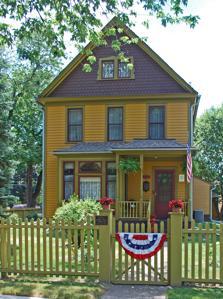
Building: John and Emma Lacey Eberts House
Country: United States of America
Year built: 1872
Historic house in Michigan, United States United States historic place John and Emma Lacey Eberts House U.S. National Register of Historic Places Show map of Michigan Show map of the United States Location 109 Vinewood Avenue, Wyandotte, Michigan Coordinates 42°12′27″N 83°9′2″W / 42.20750°N 83.15056°W / 42.20750; -83.15056 Built 1872 Architect Raphael R. Thomas Architectural style Queen Anne NRHP reference No. 09000524 Added to NRHP July 16, 2009 The John and Emma Lacey Eberts House is a private house located at 109 Vinewood Avenue in Wyandotte, Michigan .  It was listed on the National Register of Historic Places in 2009. History Side elevation of house John Eberts Jr. was born in 1843 in Detroit . In 1870, he purchased two lots in Wyandotte where this house now stands. In 1872 he married Emma Lacey, and that same year the couple hired Raphael R. Thomas, a cousin of Emma's, to build this house. The couple moved into the house in late December of the same year. They raised five children in the home (Edith, Elsie, Harry, Frank, and Walter), and John Eberts started a coal business supplying homeowners in the area. In 1892, the house was extensively rebuilt, adding a Queen Anne finish to the exterior. By that time, John Eberts had retired from the coal business and begun other business ventures. In 1895, Harry Eberts re-purchased his father's coal business, and was soon joined by his brother Frank and then Walter. In 1909, both Walter and Frank were still living in this home with their parents. John and Emma Eberts occupied this house until their respective deaths: John in 1929 and Emma in 1941. After that time, the house passed to their daughters Edith and Elsie, who occupied it until their deaths in 1956 and 1962, respectively. In 1965, the Eberts family sold the house to Ralph Lubaway and his wife Wilma, who raised eleven children in the house. The Lubaway family owned the house until 2005. In 2005, the city of Wyandotte purchased the house with the intent of demolishing it.  However, recognizing the historic value, the city sold it as a restoration project. In 2006, the Blankenship/Granzeier family purchased the house and completely restored it. In 2013, the house was sold to the Martin family, who reside there to this day. Description The John and Emma Lacey Eberts House is a two-story gable-front Queen Anne structure clad with clapboard and shingling. The front facade has a small turned-post entry porch with a three-section bay window. The upper-story windows are double hung one-over-ones in plain frames. The tall front gable is finished with wood shingles, and contains a paired window with a decorative board frame surround. The side elevation features another small turned post entry porch and a two-story, slant-sided bay window with gabled top, added to the house in approximately 1900–1912. The bay area between the lower and upper windows is shingled. A single-story ell at the rear of the house contains the kitchen. On the interior of the house, the main floor contains an entry foyer, a large living room with a decorative Arts and Crafts fireplace, a large dining room, a half-bath and small "alcove," and a large kitchen with separate "kitchen nook" at the rear. On the second floor, there is a large master bedroom with a separate small nursery, and three other mid-sized bedrooms. The attic is open and unfinished. The interior throughout contains the original wood trim, window frames, doors, baseboards and moldings. The pine flooring and wooden staircase is also likely original. References